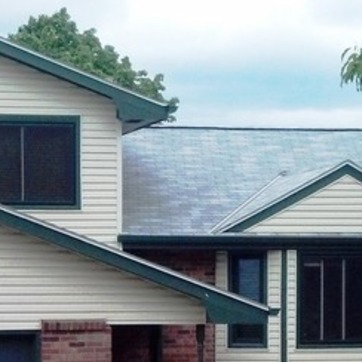
Material: other